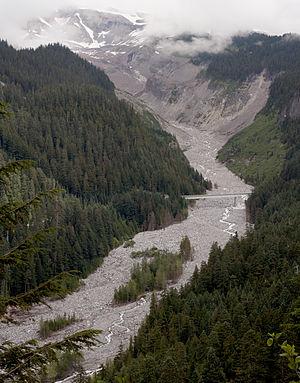
Le fleuve Nisqually est un cours d’eau de 130 km de long de l’ouest de l’État de Washington au nord-ouest des États-Unis. Long de 130 km, il prend sa source au niveau du mont Rainier avant de se diriger vers l’ouest pour se déverser finalement dans le Puget Sound, un bras de mer de l’océan Pacifique.